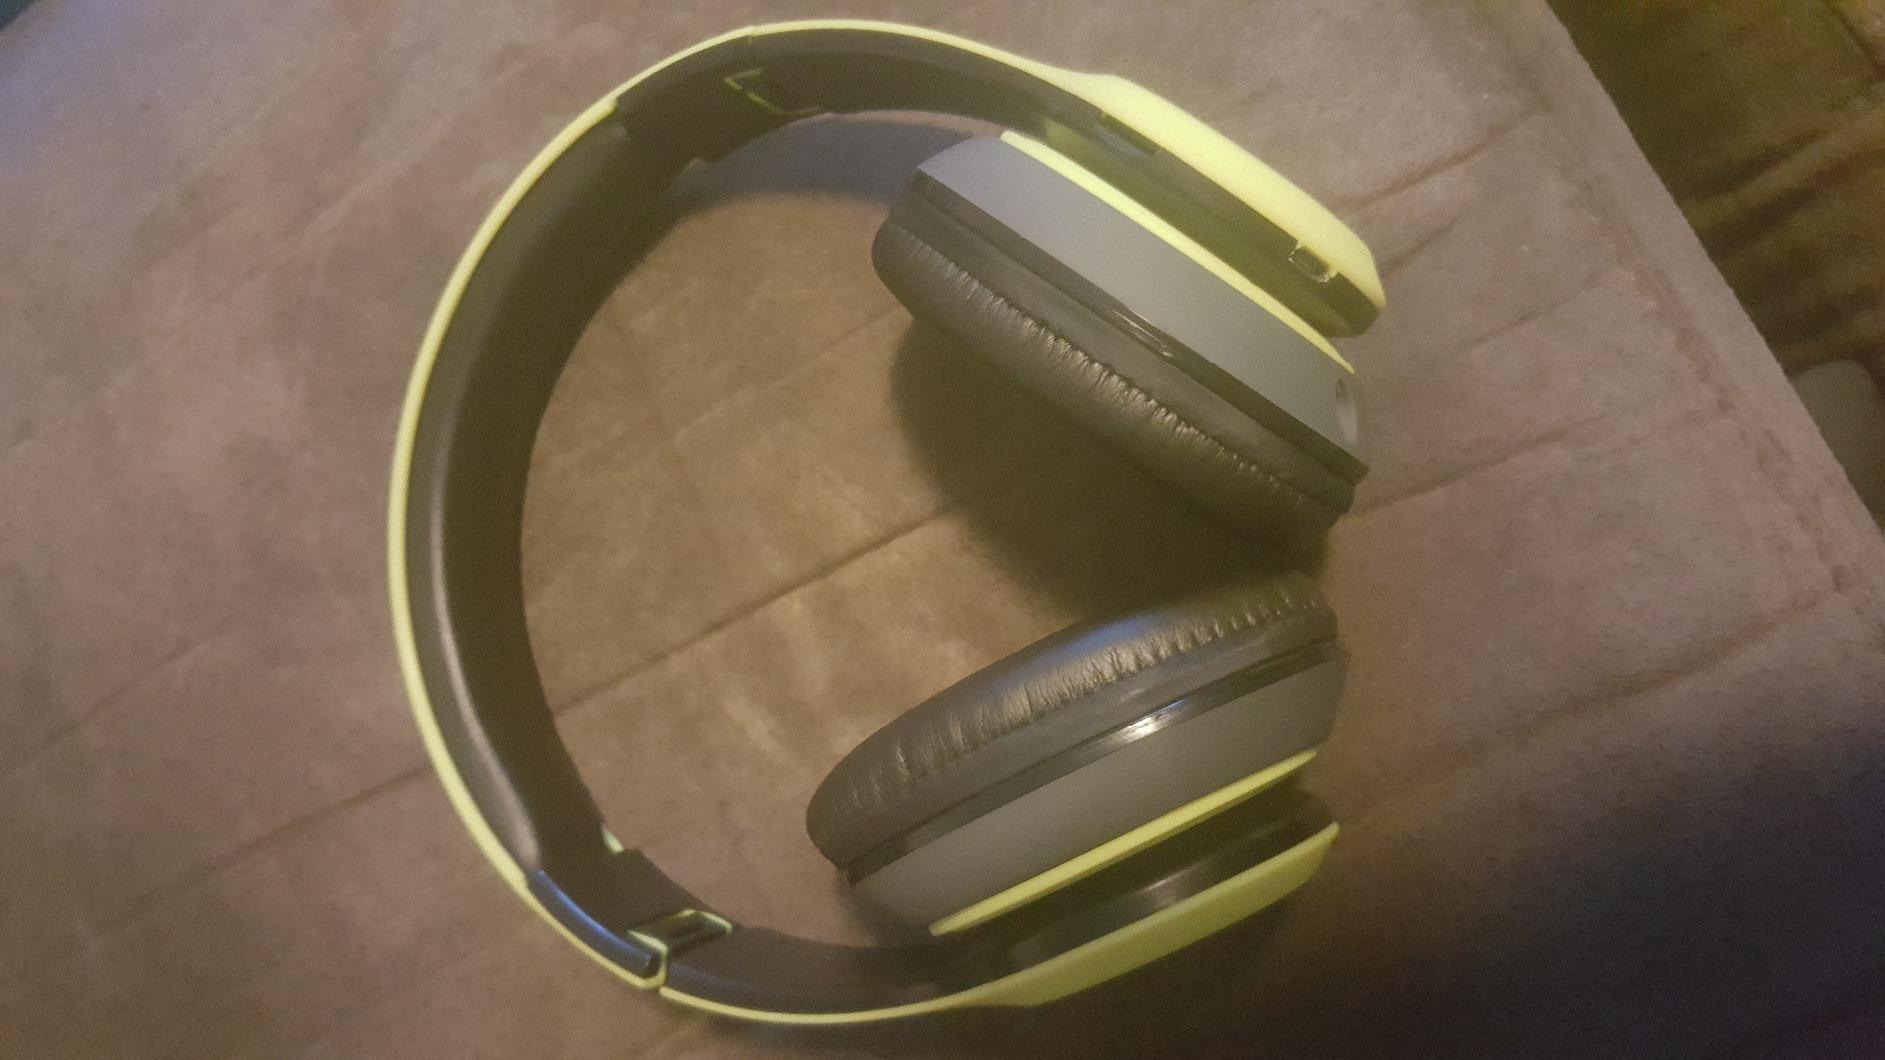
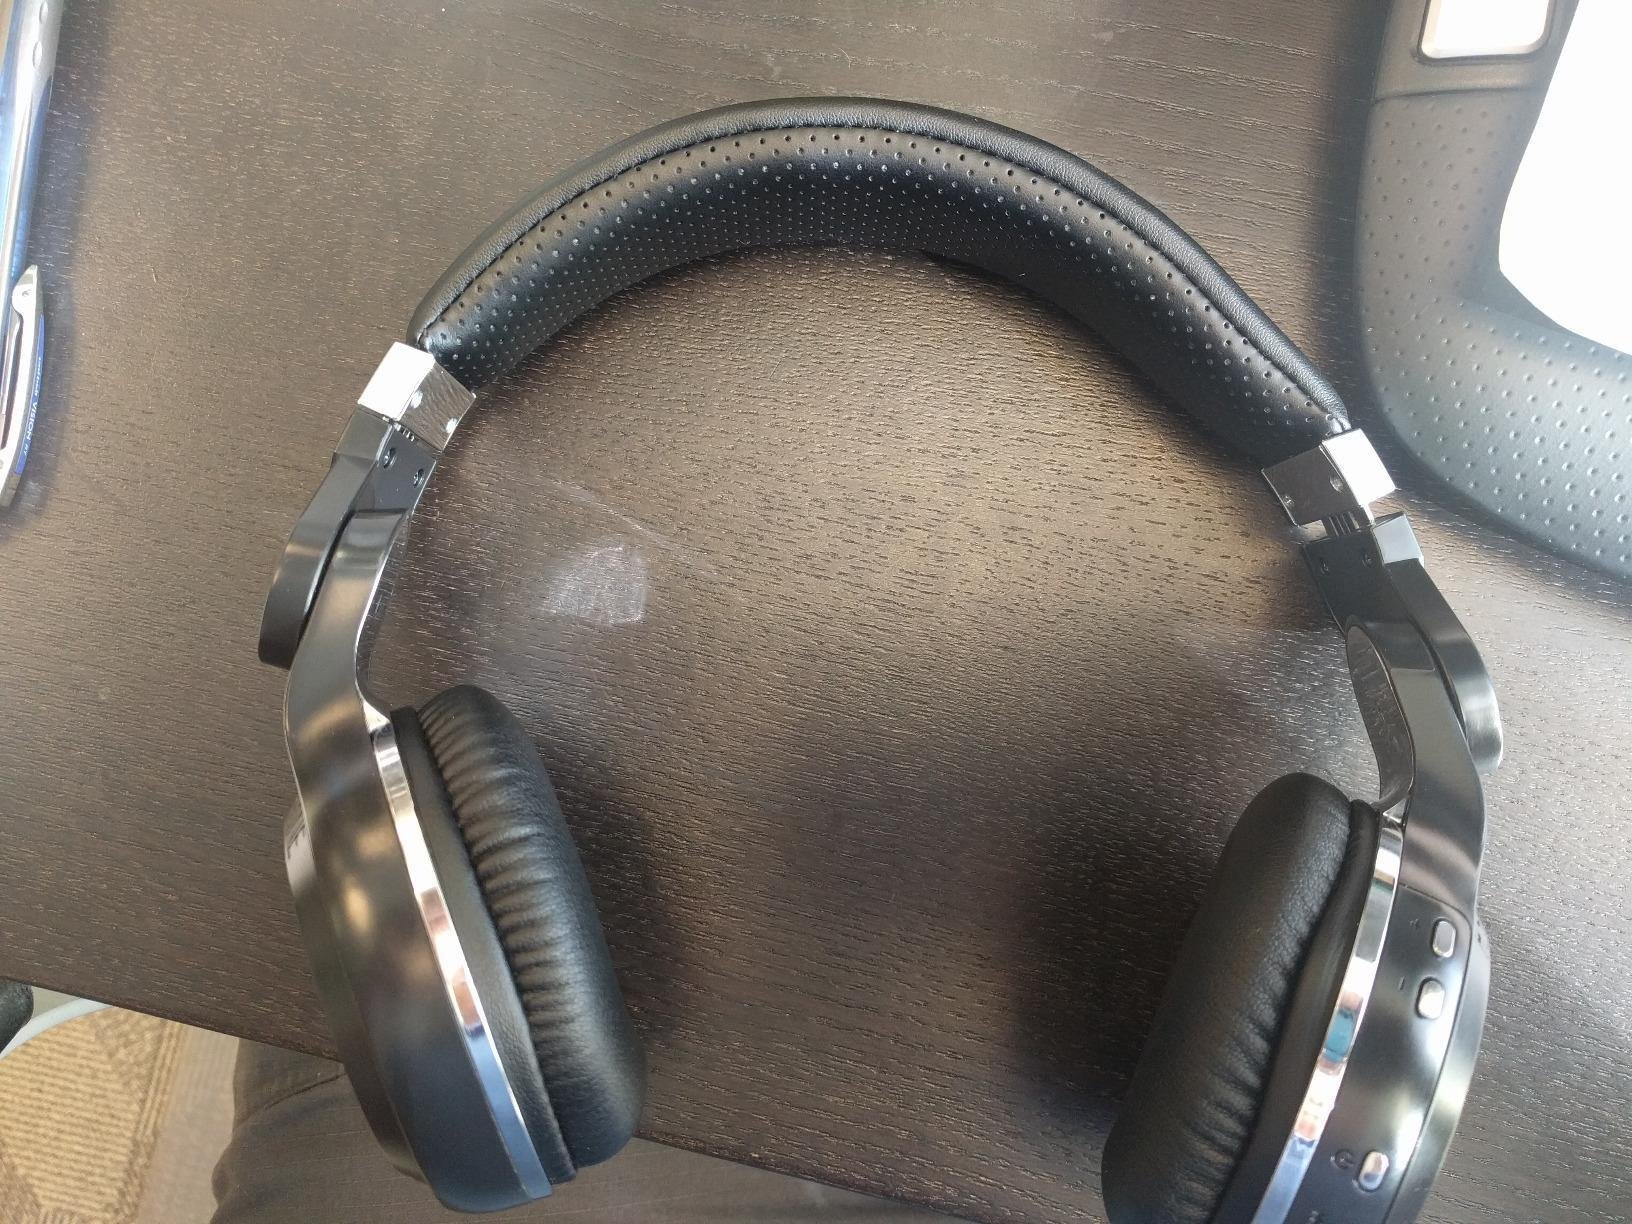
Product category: headphones
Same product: no